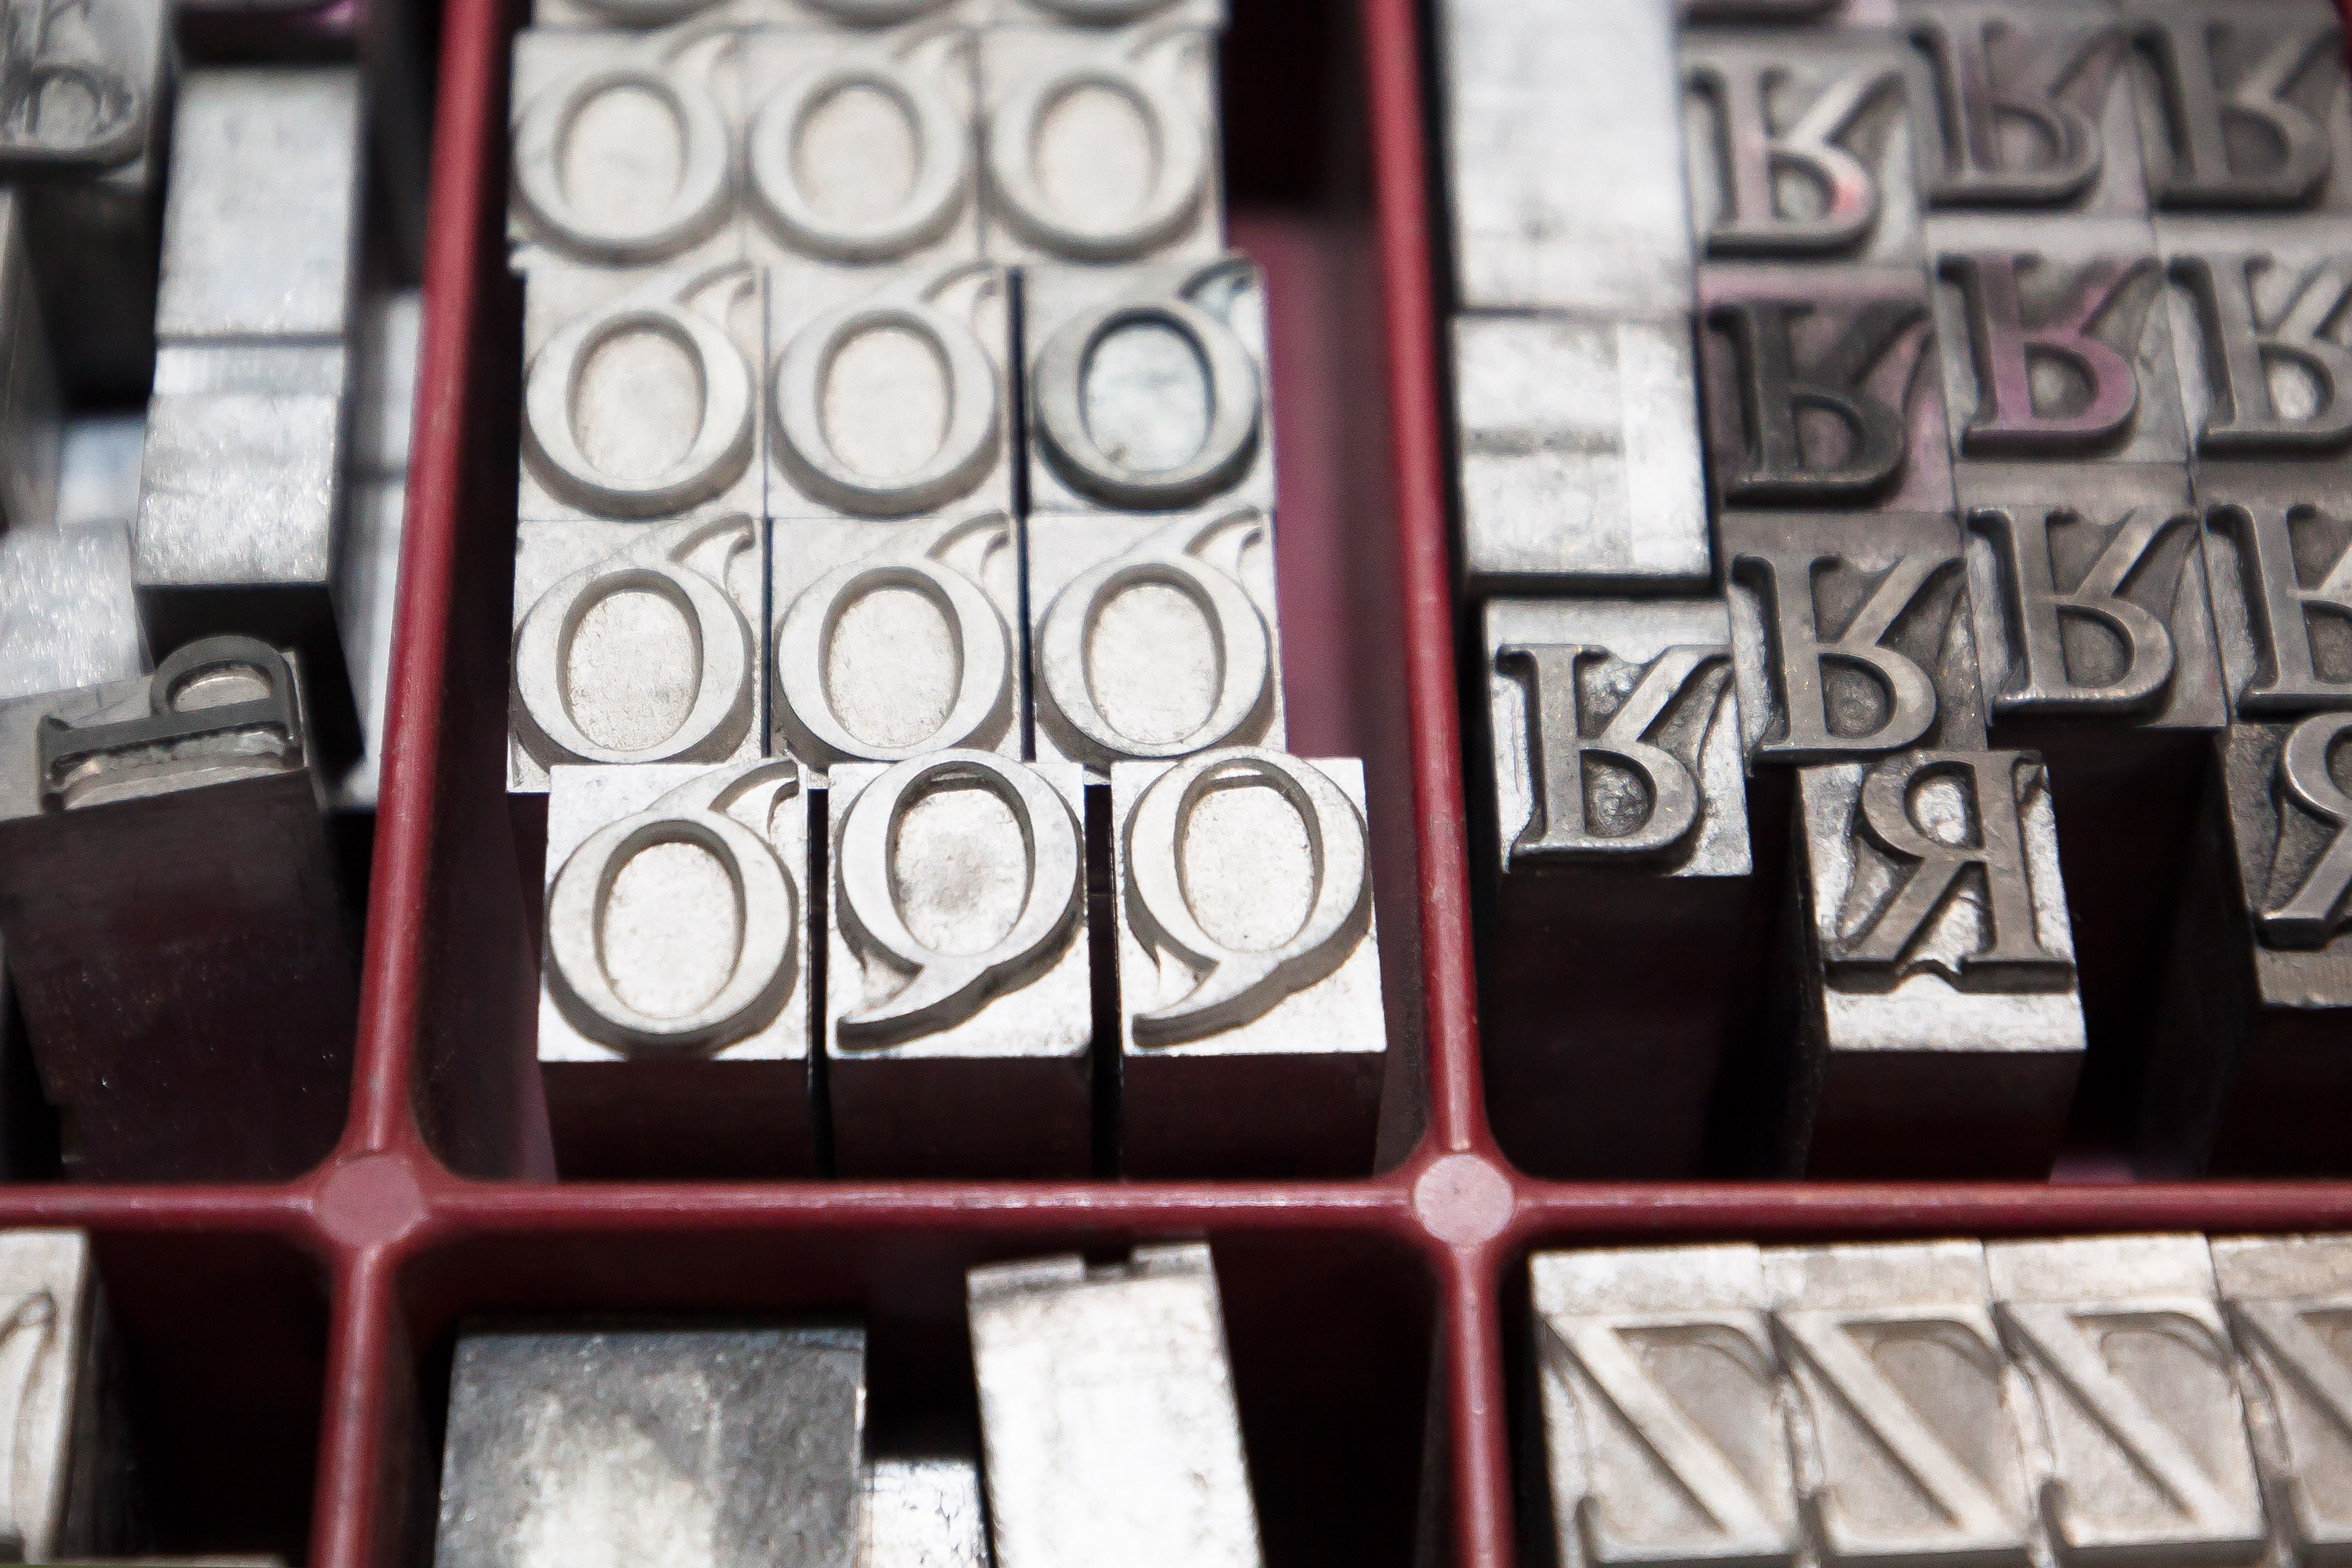
number, red, typography, color, wash, black, human body, font, art, eye, letters, organ, mirrored, lead, capitals, johannes gutenberg, book printing, serifs, lead characters, mechanical process, printing system, uppercase letters